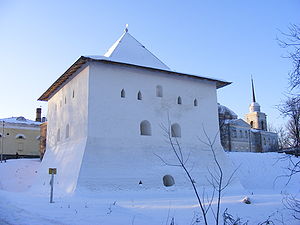
Vjazma (by) / Galleri
Vjazma er en by i Smolensk oblast i Rusland, der ligger ved floden Vjazma, omkring 155 km østnordøst for Smolensk. Byen har 52.506 indbyggere.